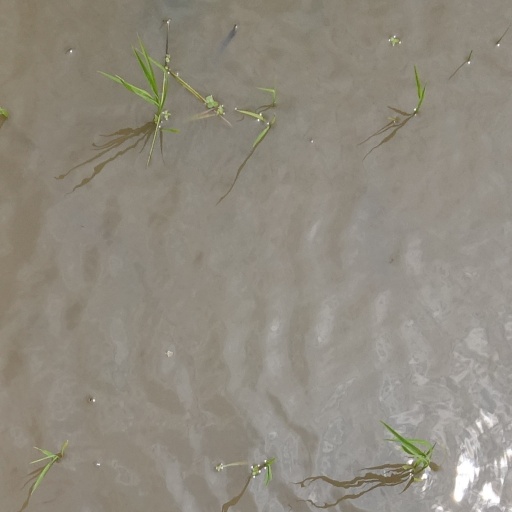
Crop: rice